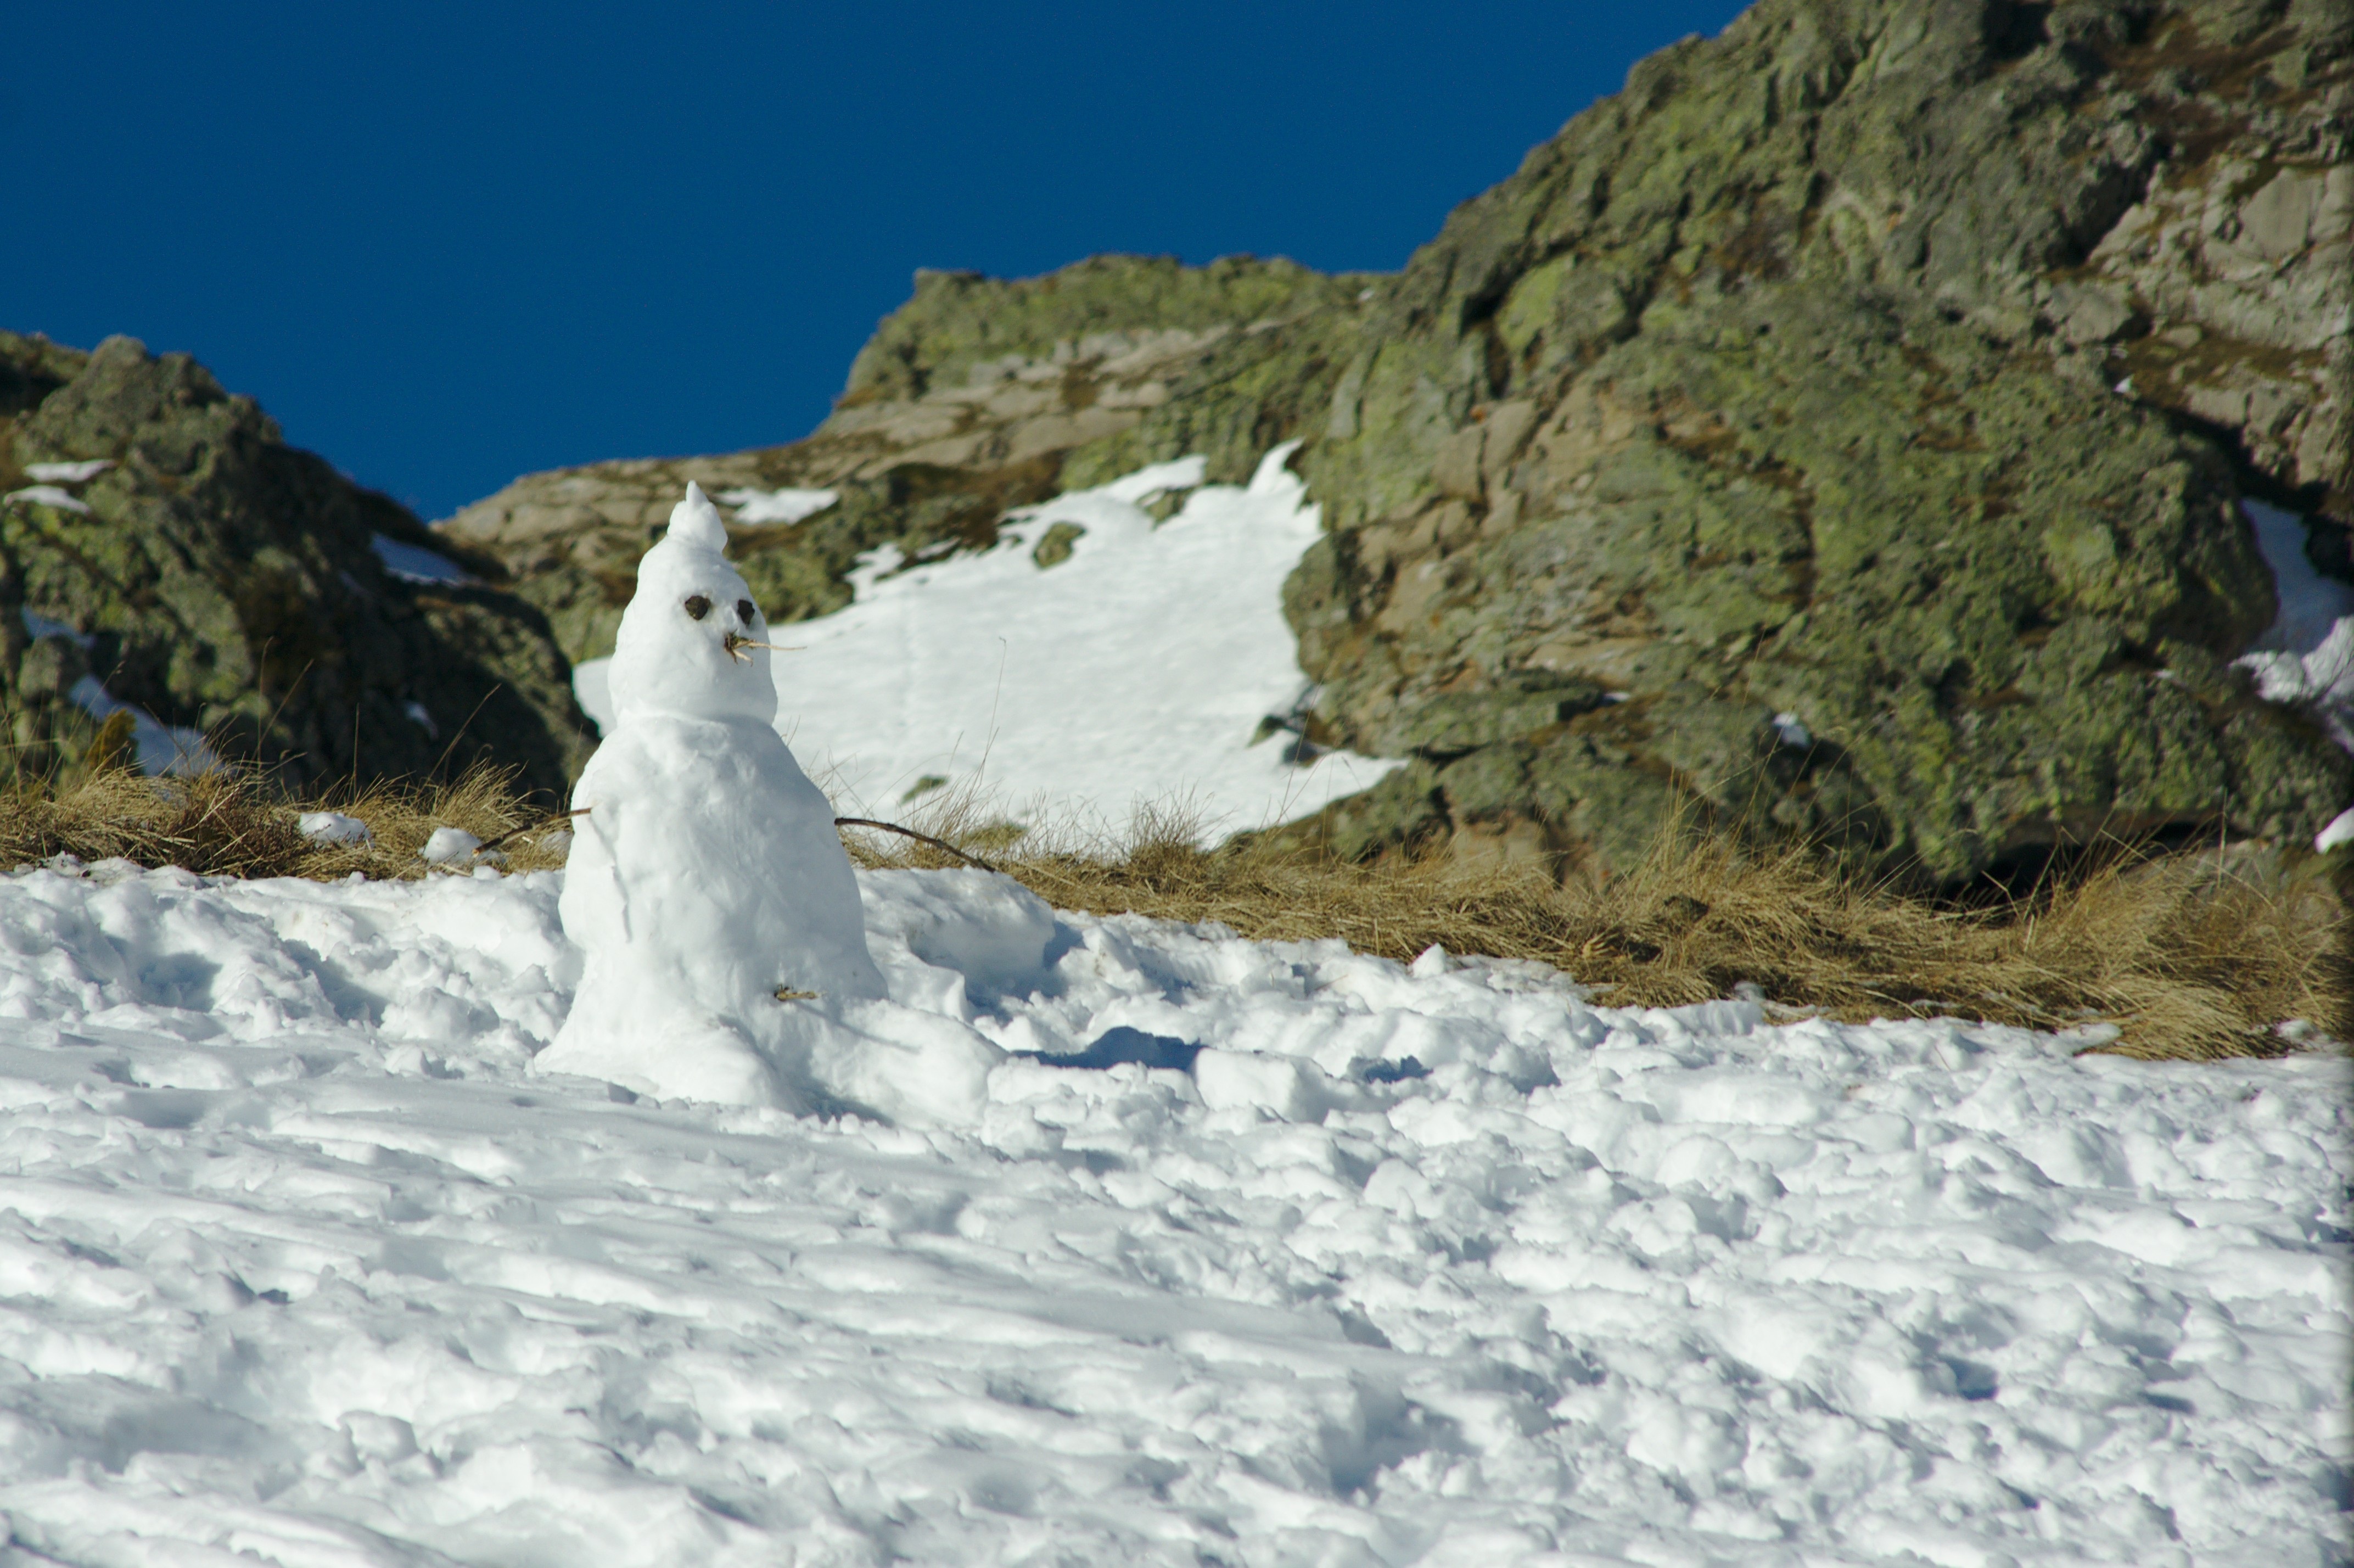
mountain, snow, winter, mountain range, christmas, terrain, snowman, geological phenomenon